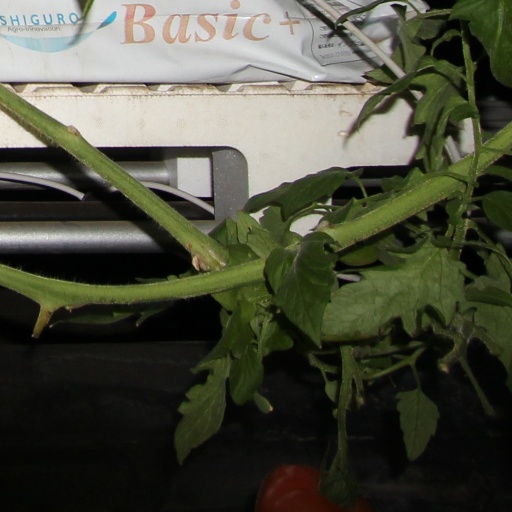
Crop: tomato